Coupang

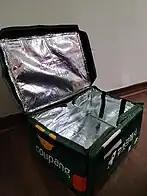
Coupang Rocket Fresh Eco Bag

Rocket Fresh is a fresh-food delivery service. Similar to Rocket Delivery, Rocket Fresh delivers fresh foods overnight. Users can receive the food by 7am if they order before midnight. The service covers up to 8,500 kinds of foods.